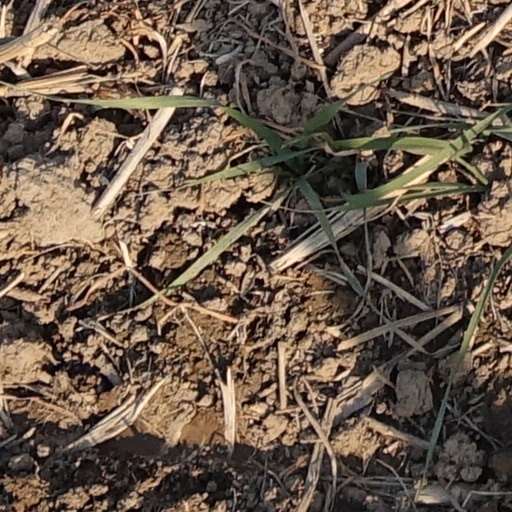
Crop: wheat